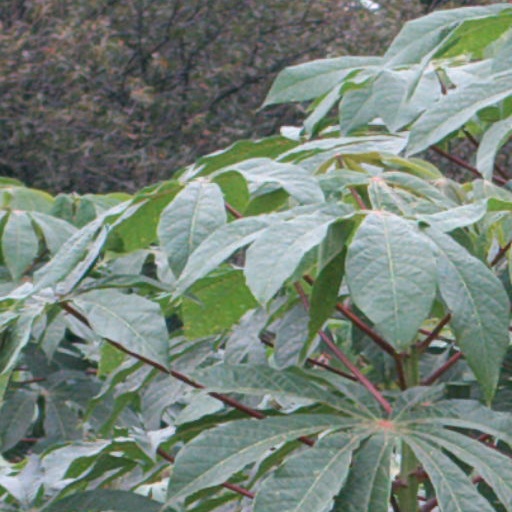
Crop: cassava